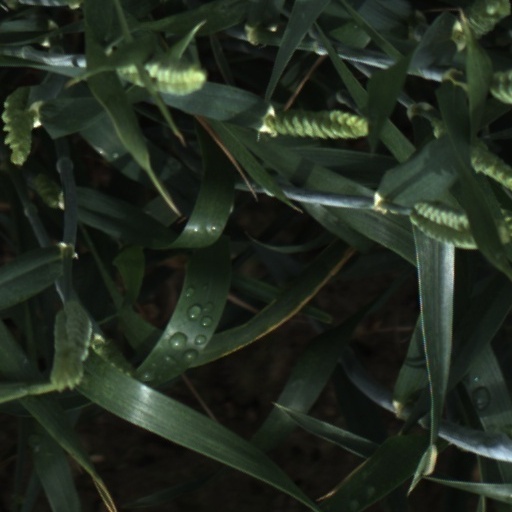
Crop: wheat